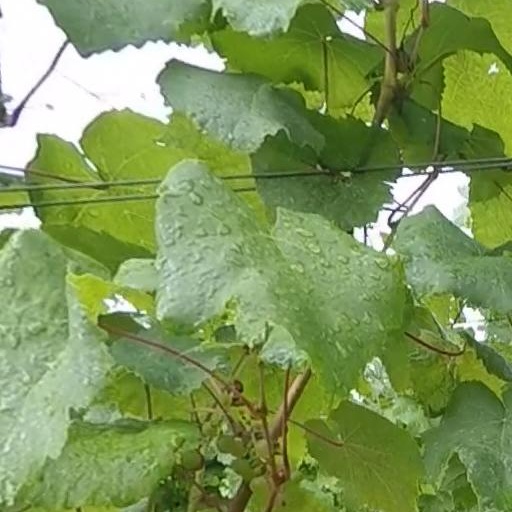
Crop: grape